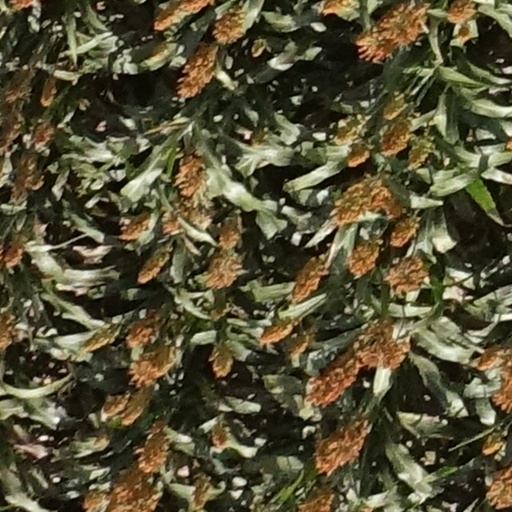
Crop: sorghum